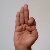
The image shows a hand gesture representing the letter 'F' in Indian Sign Language.